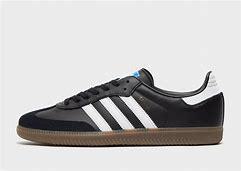
Brand: Adidas
Model: Samba OG